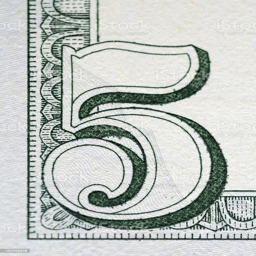
number in the corner of a dollar bill royalty - free